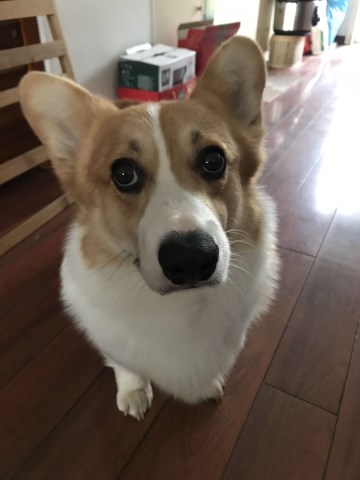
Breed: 2909-n000116-Cardigan